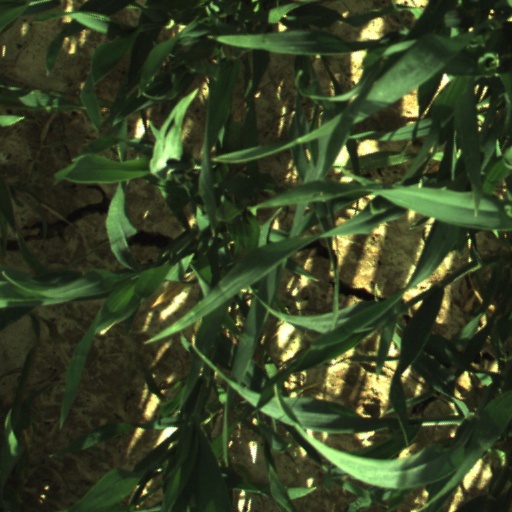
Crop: wheat